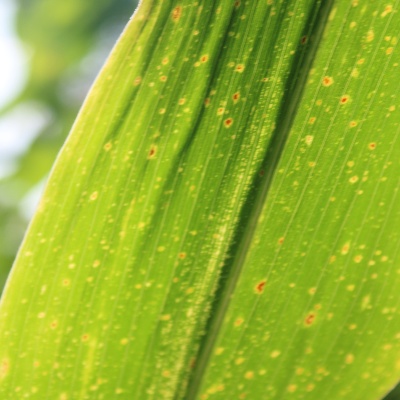
Crop: Maize
Condition: leaf spot